Abra (singer)

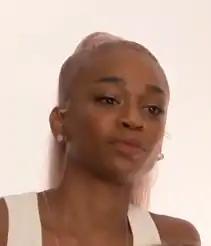
Abra in 2018

Gabrielle Olivia Mirville (born March 30, 1989), known professionally as Abra (stylized as ABRA), is an American singer and songwriter. She is currently signed to Polo Grounds Music and RCA Records, and was formerly signed to Awful Records.